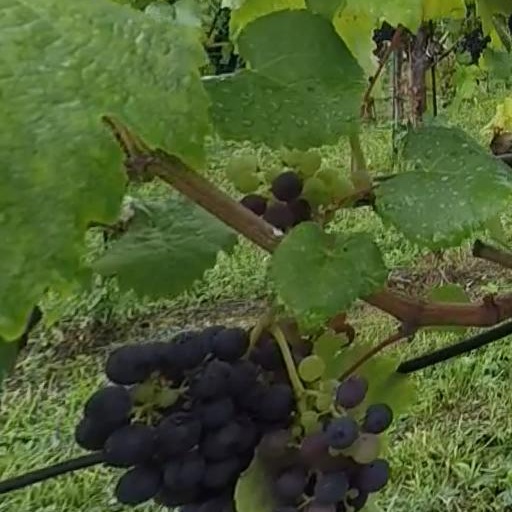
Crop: grape